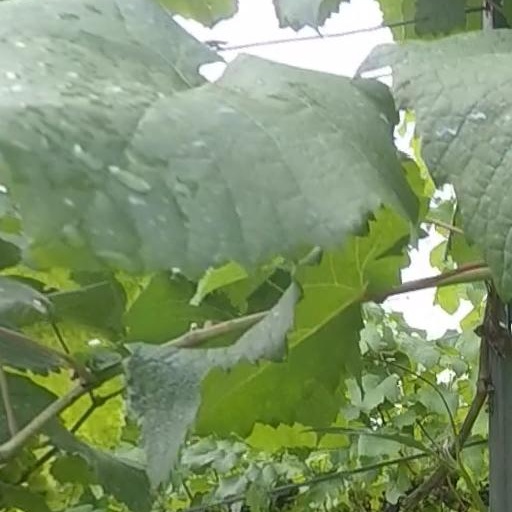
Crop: grape